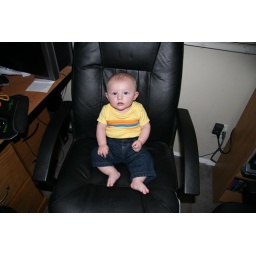
Keeping Daddy's computer chair warm while he is in Vegas